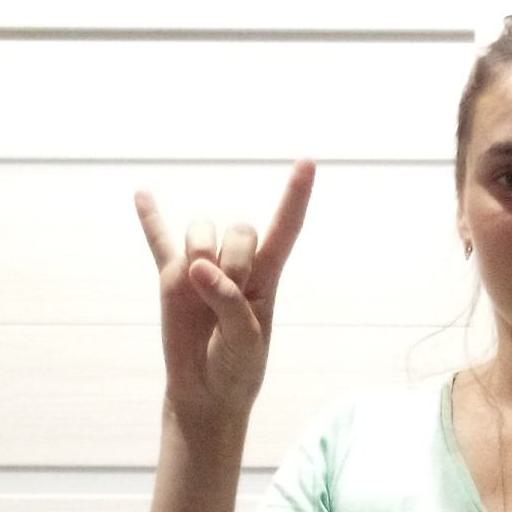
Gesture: rock